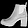
Label: Ankle boot